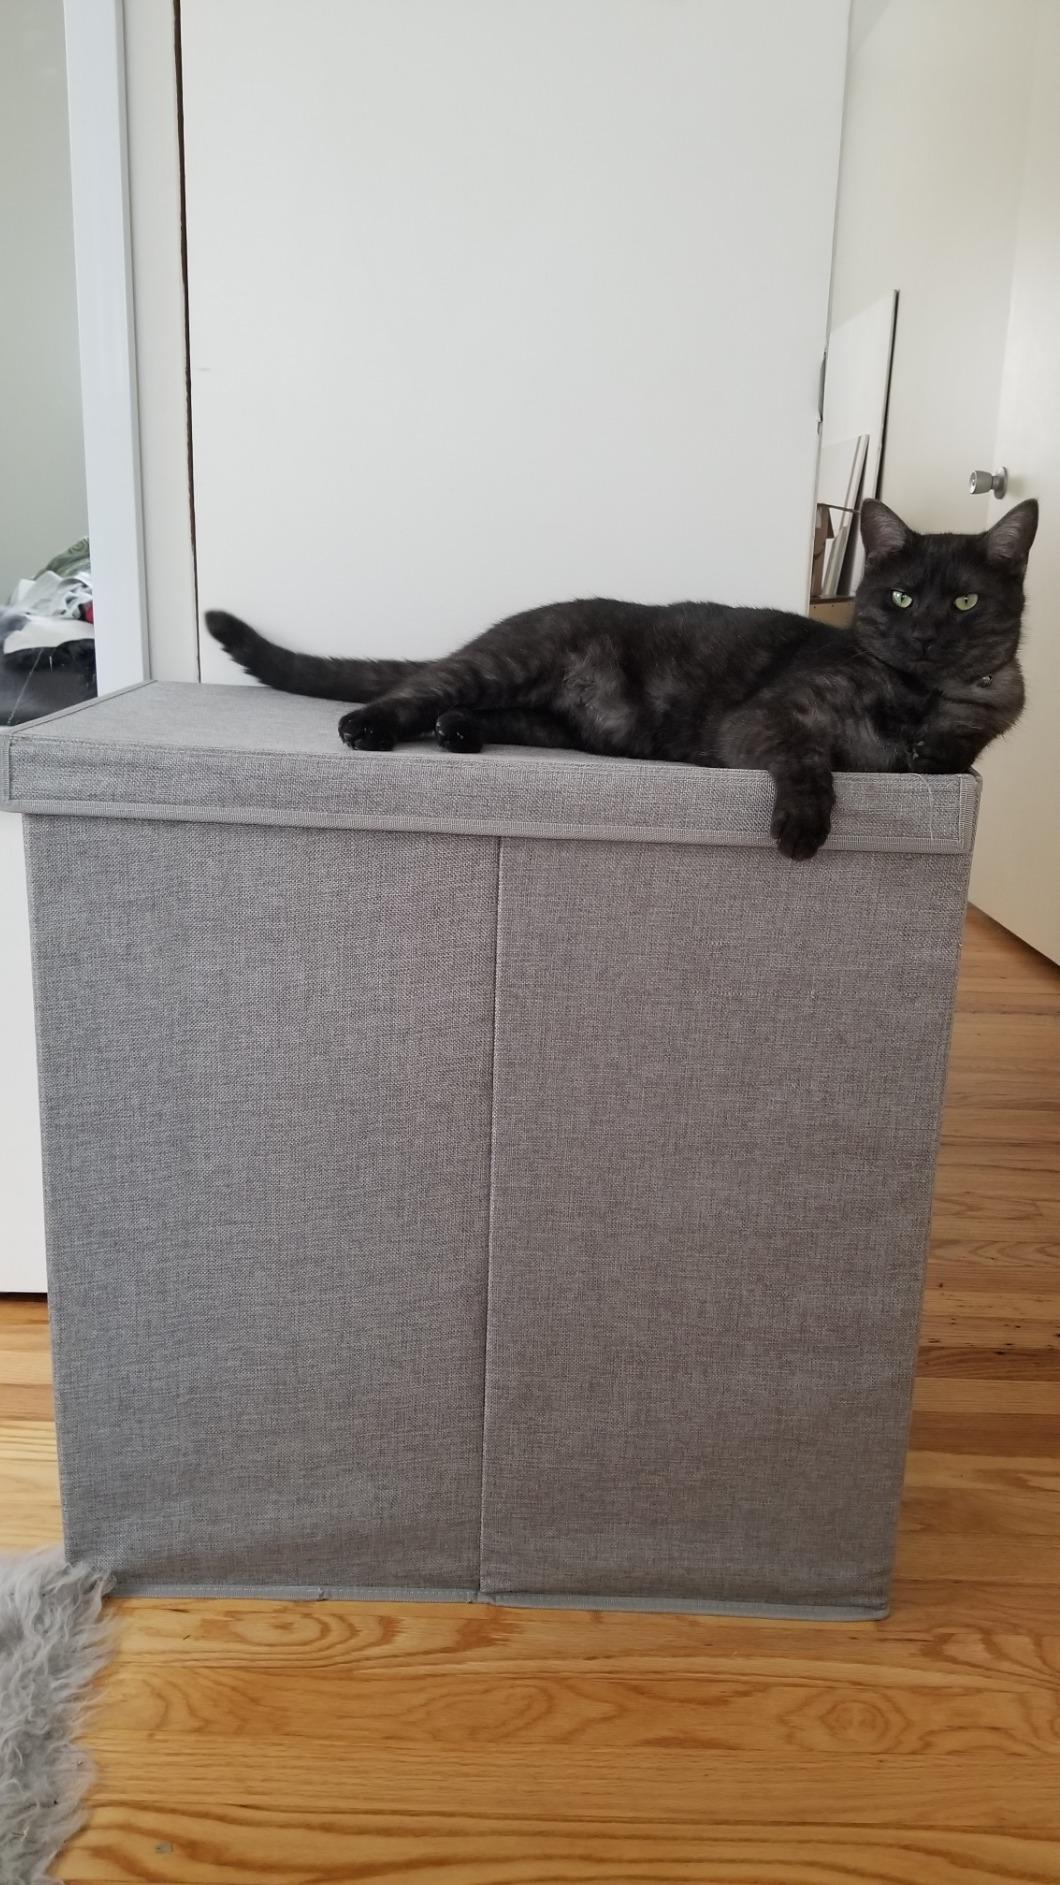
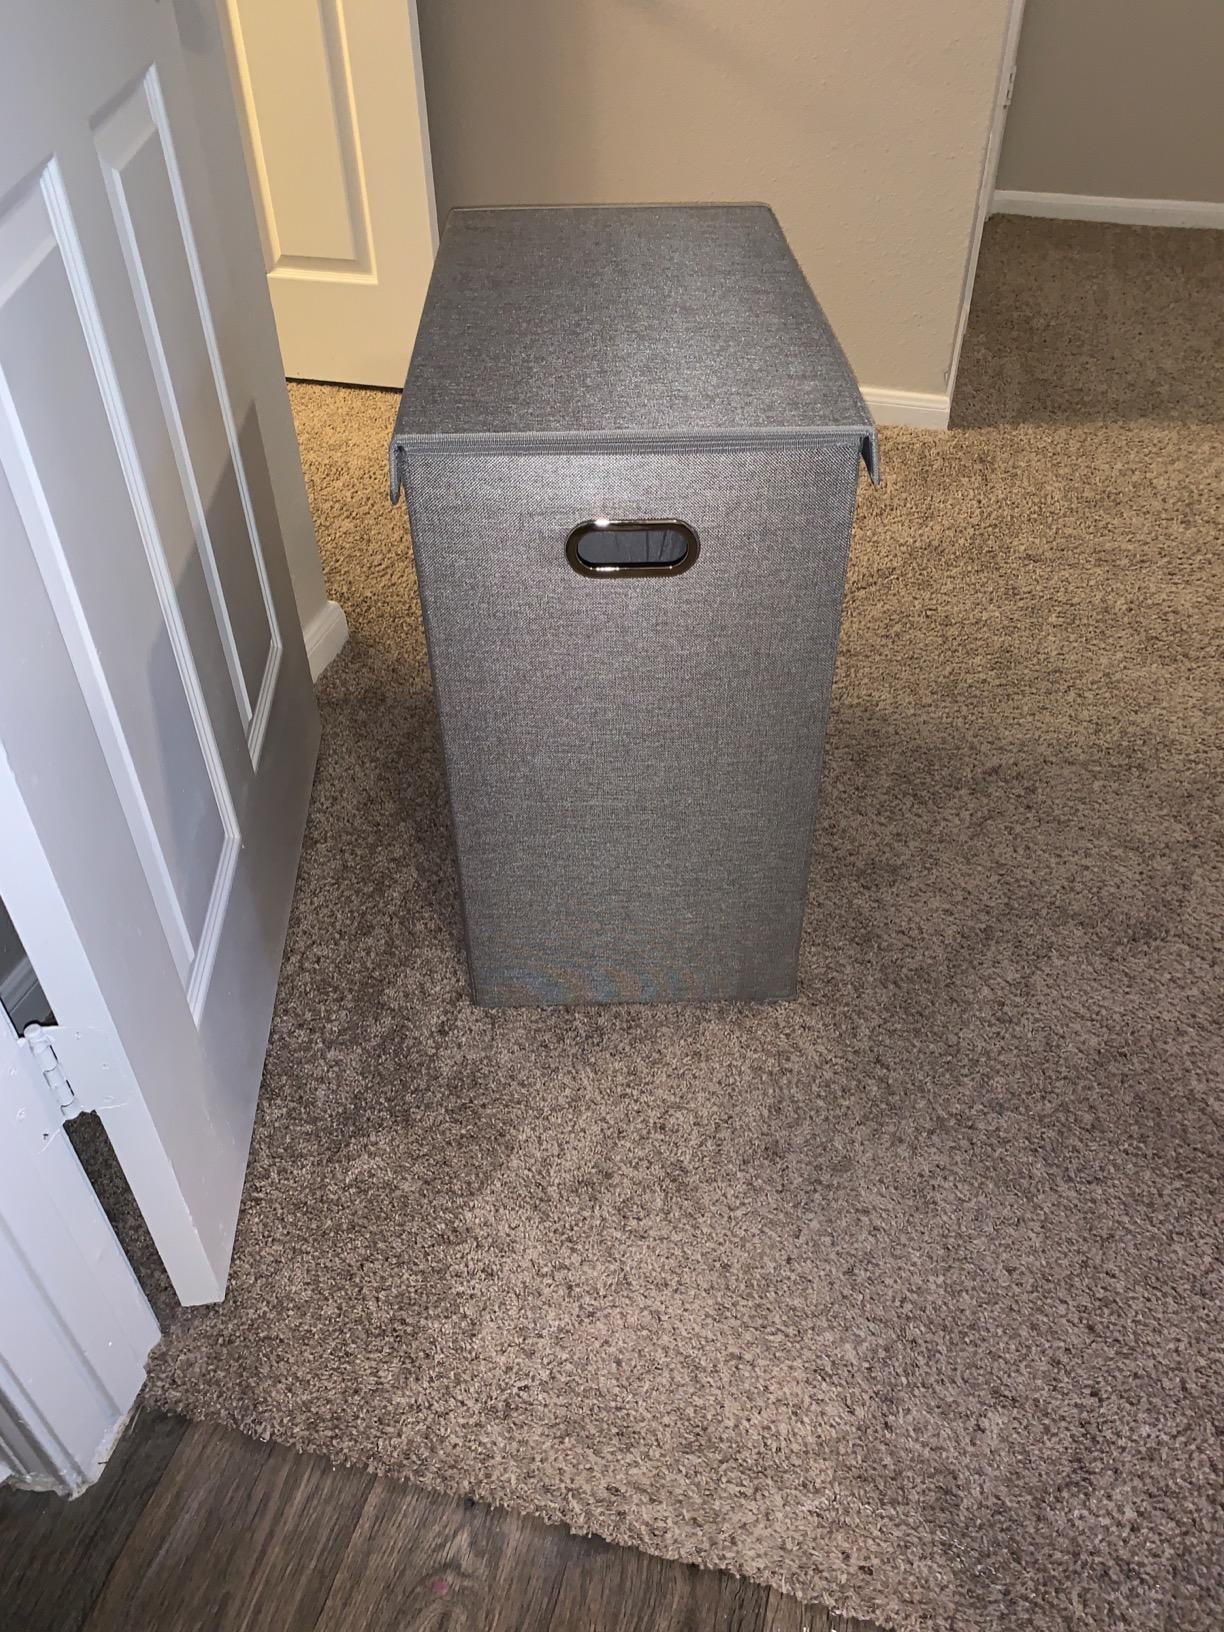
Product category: items_hamper
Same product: yes